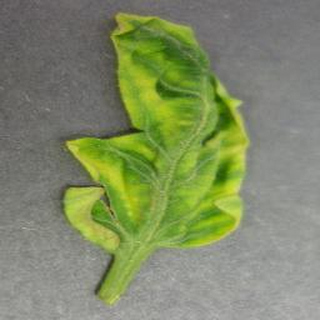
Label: tomato_yellow_leaf_curl_virus